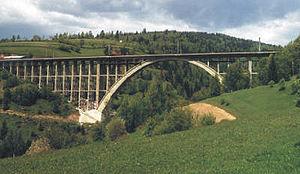
Cette liste de ponts de Roumanie présente les ponts remarquables de Roumanie, tant par leurs caractéristiques dimensionnelles, que par leur intérêt architectural ou historique.